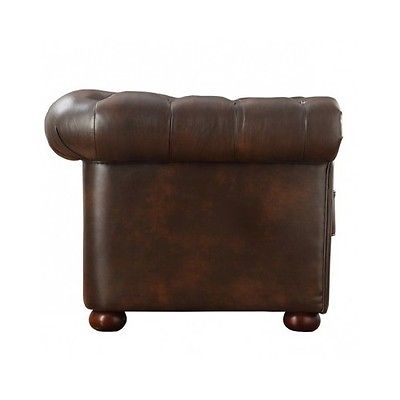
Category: sofa